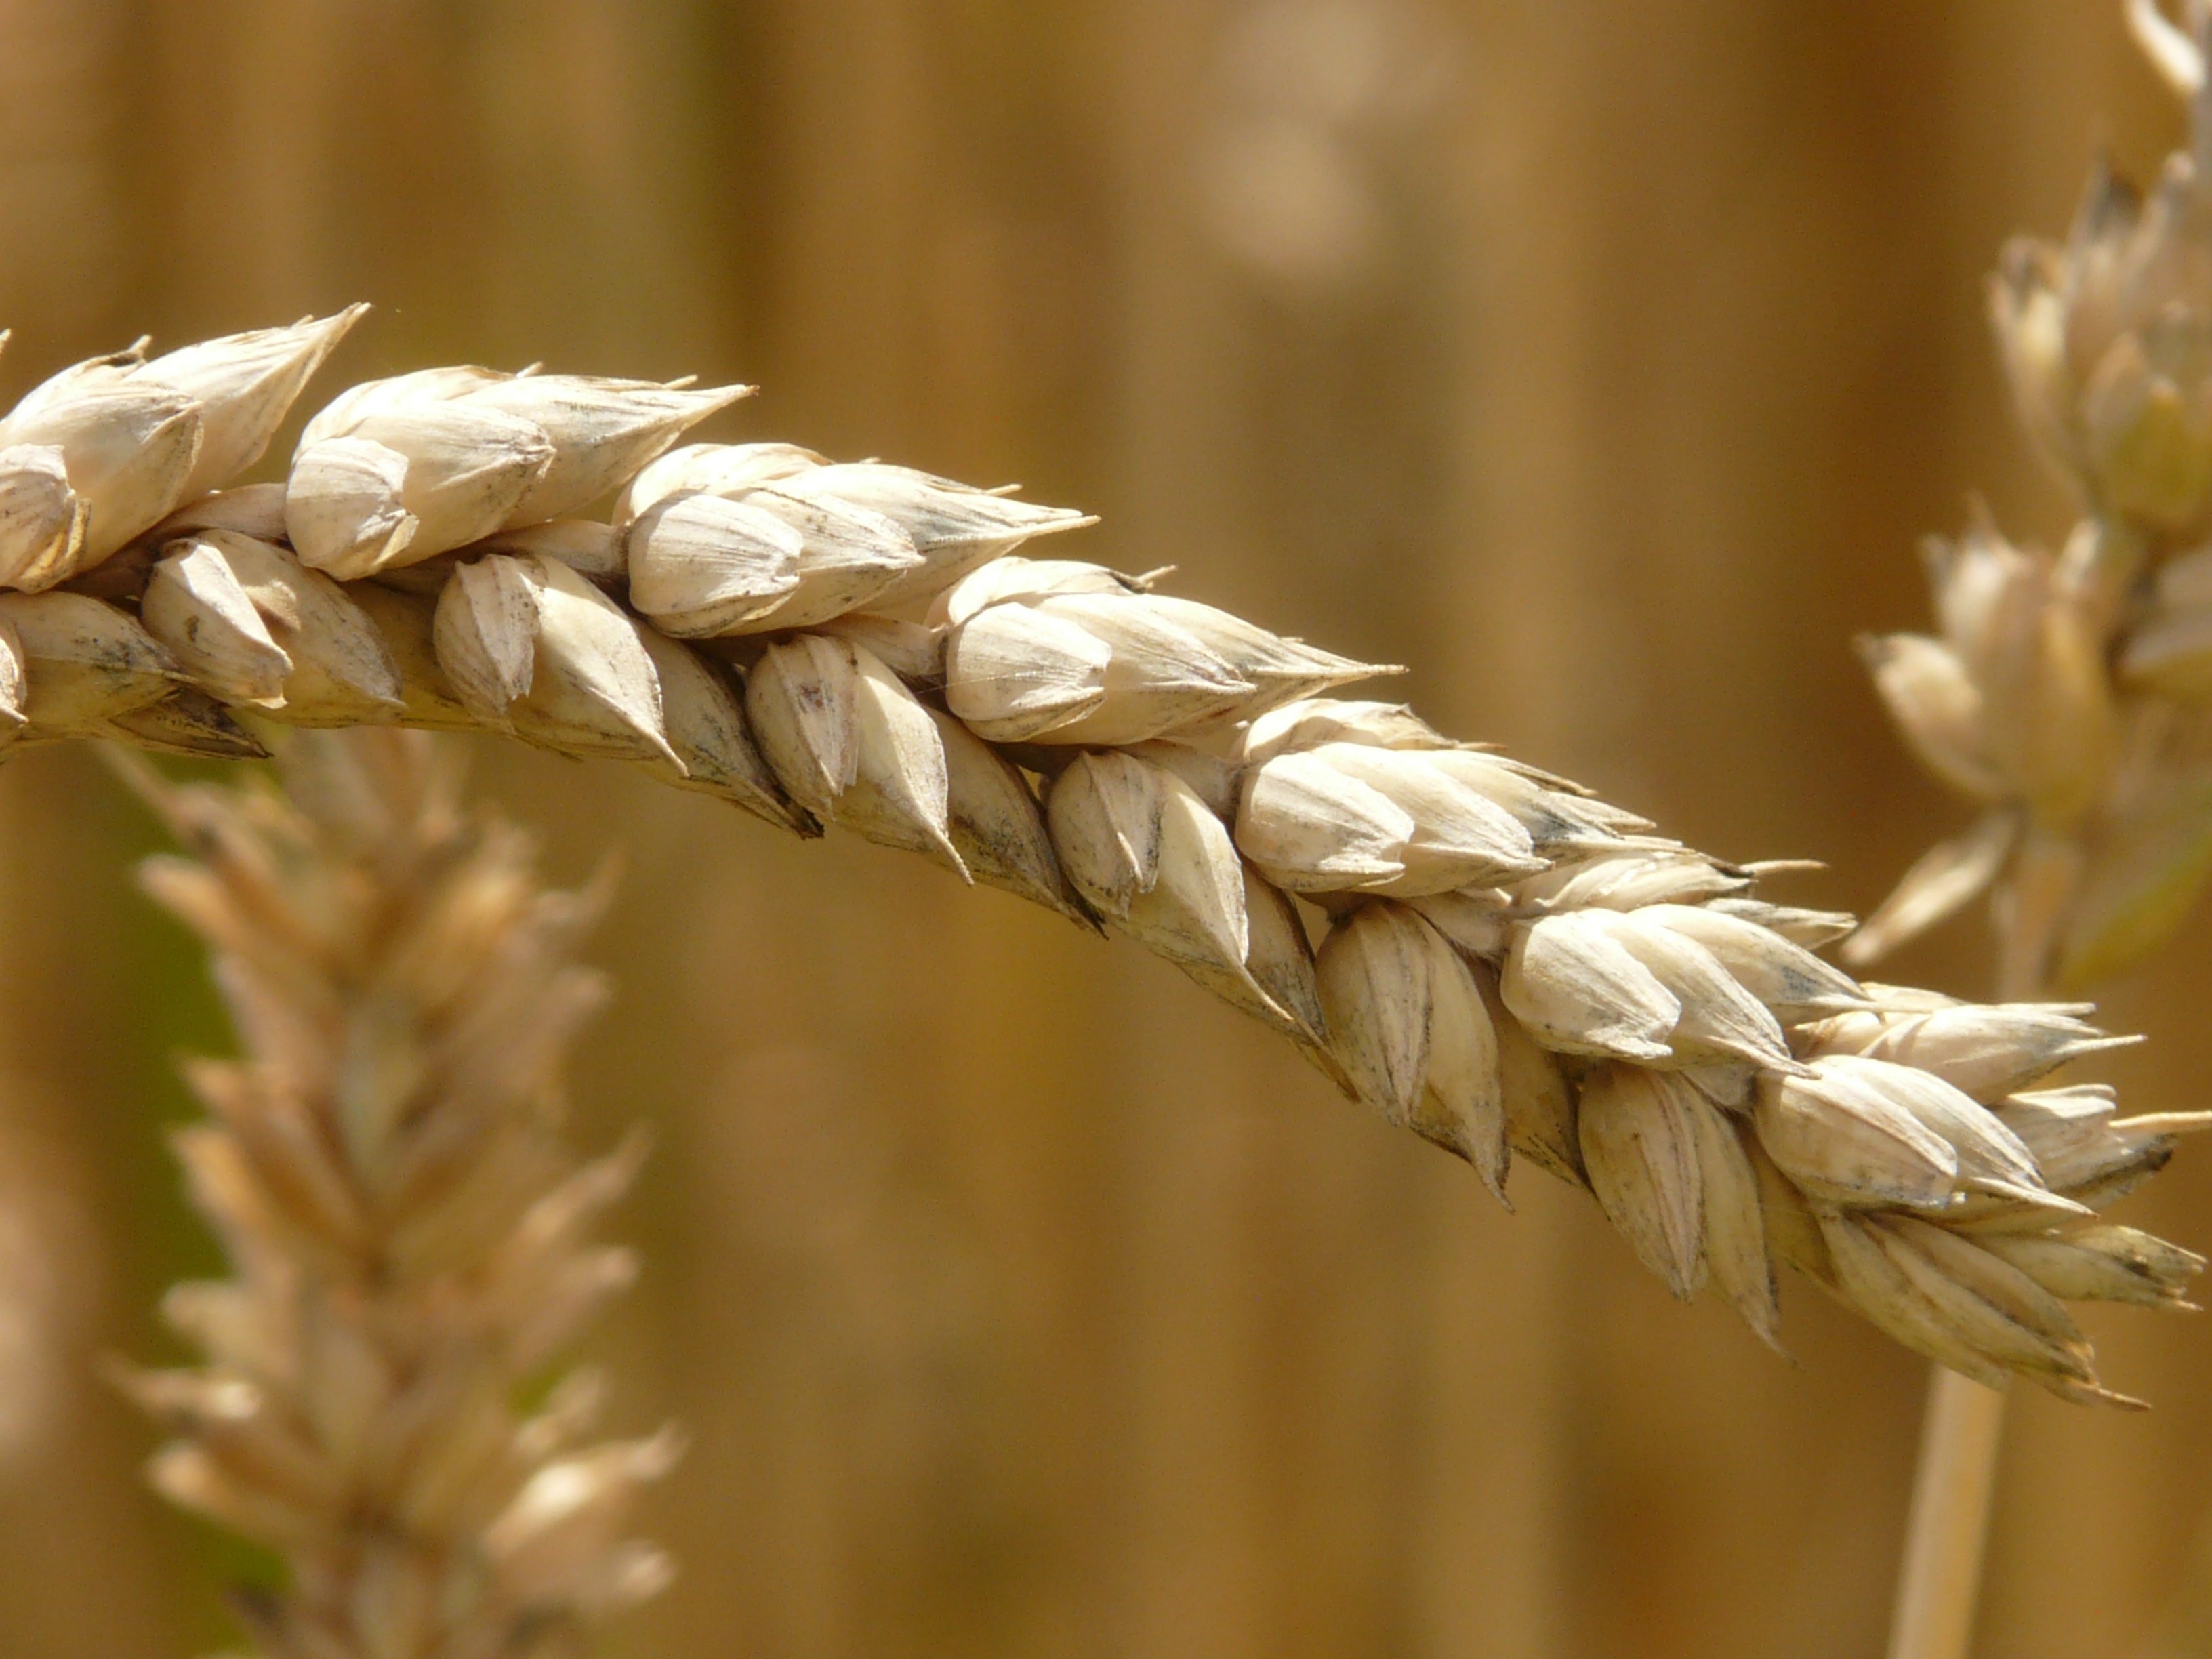
tree, nature, grass, branch, plant, field, wheat, grain, leaf, flower, food, produce, botany, ear, eat, flora, twig, wheat field, close up, cornfield, cereals, macro photography, arable, flowering plant, grass family, plant stem, land plant